Glosas Emilianenses

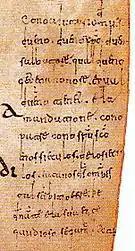
Detail of the gloss from page 72

Comparison of some words used in the glosses, along with their current corresponding forms in Aragonese, Spanish and Latin language. English translation provided.